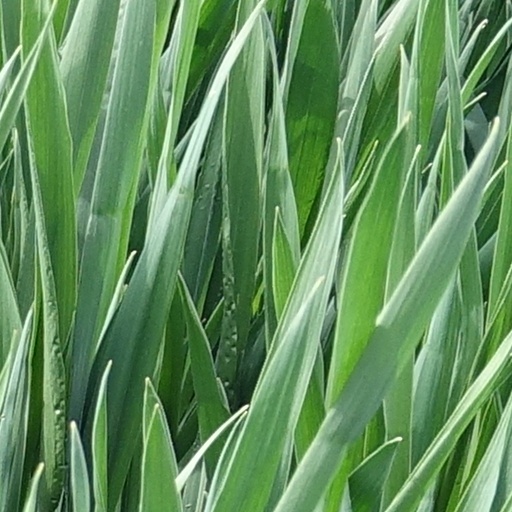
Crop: wheat